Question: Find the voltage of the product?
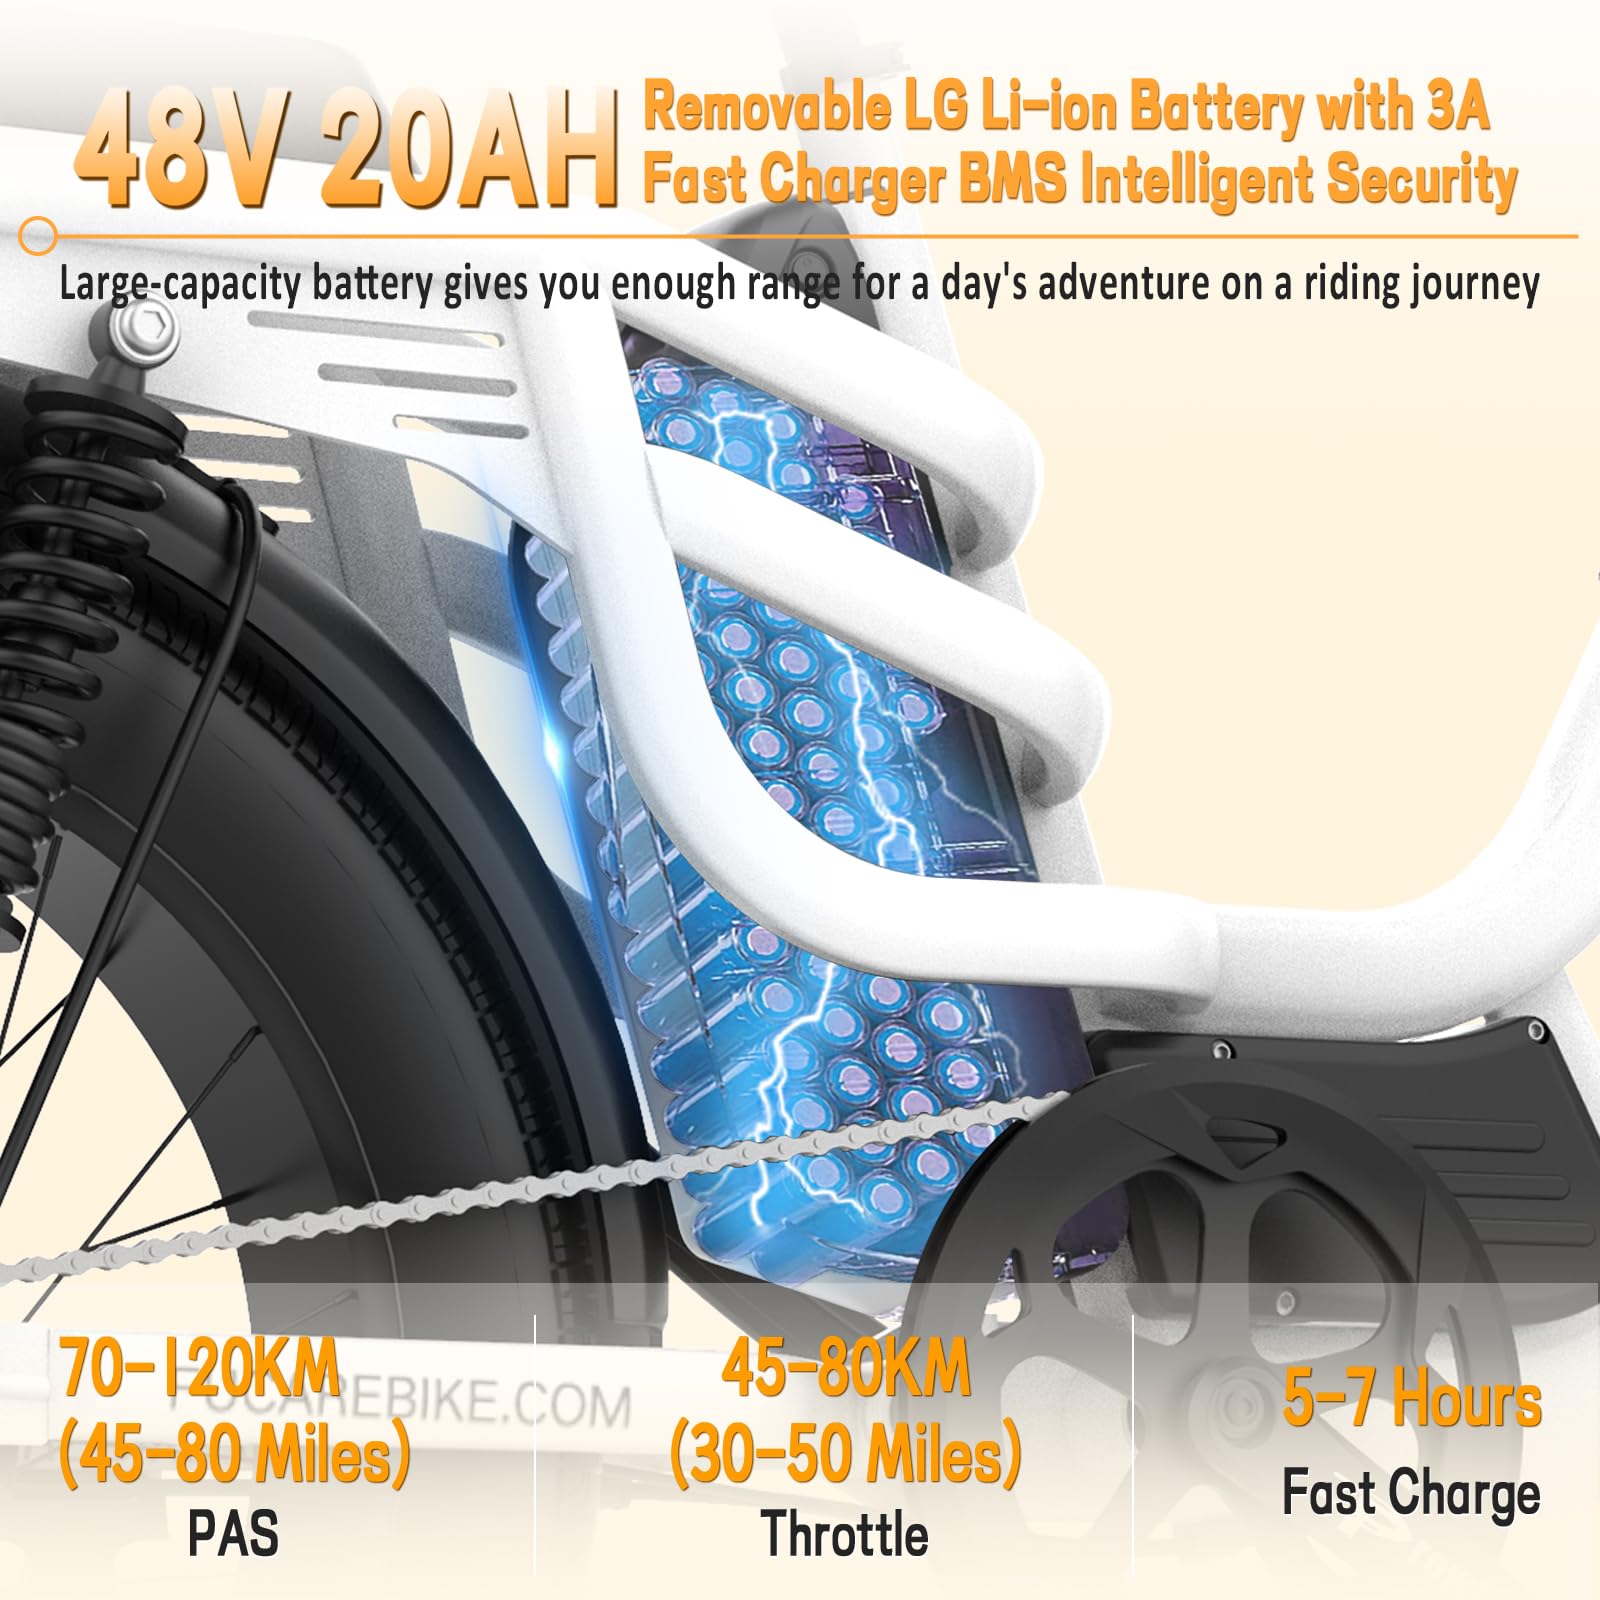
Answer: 48.0 volt